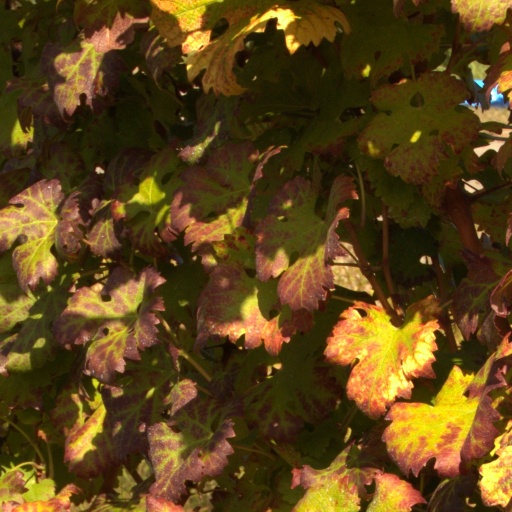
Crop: grape